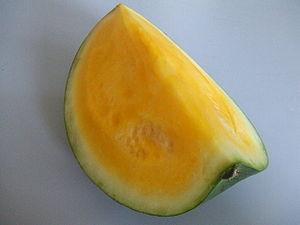
La pastèque, aussi appelée melon d'eau, est une espèce de plantes herbacées de la famille des Cucurbitacées, originaire d'Afrique de l'Ouest, largement cultivée pour ses gros fruits lisses, à chair rouge, jaune, verdâtre ou blanche et à graines noires ou rouges. Le terme désigne également ce fruit. Le fruit pèse généralement, à maturité, entre 2 et 5 kg.